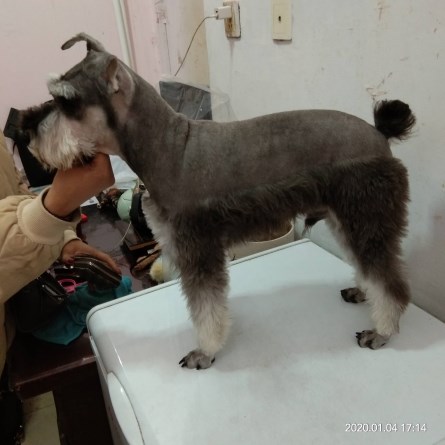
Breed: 2342-n000102-miniature_schnauzer